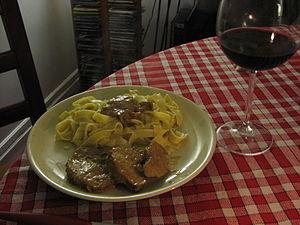
IGP Coteaux de Montélimar rouge et rôti de veau du Massif de Chambaran
Le coteaux-de-montélimar est un vin élaboré dans le sud de la Drôme, entre Montélimar, Marsanne et Dieulefit. Il fut connu de 1968 jusqu'à 2009, sous le nom de vin de pays de la Valdaine puis Vin de pays des coteaux de Montélimar. Ce vin est protégé par une IGP de zone, incluse dans l'indication géographique protégée régionale Méditerranée.